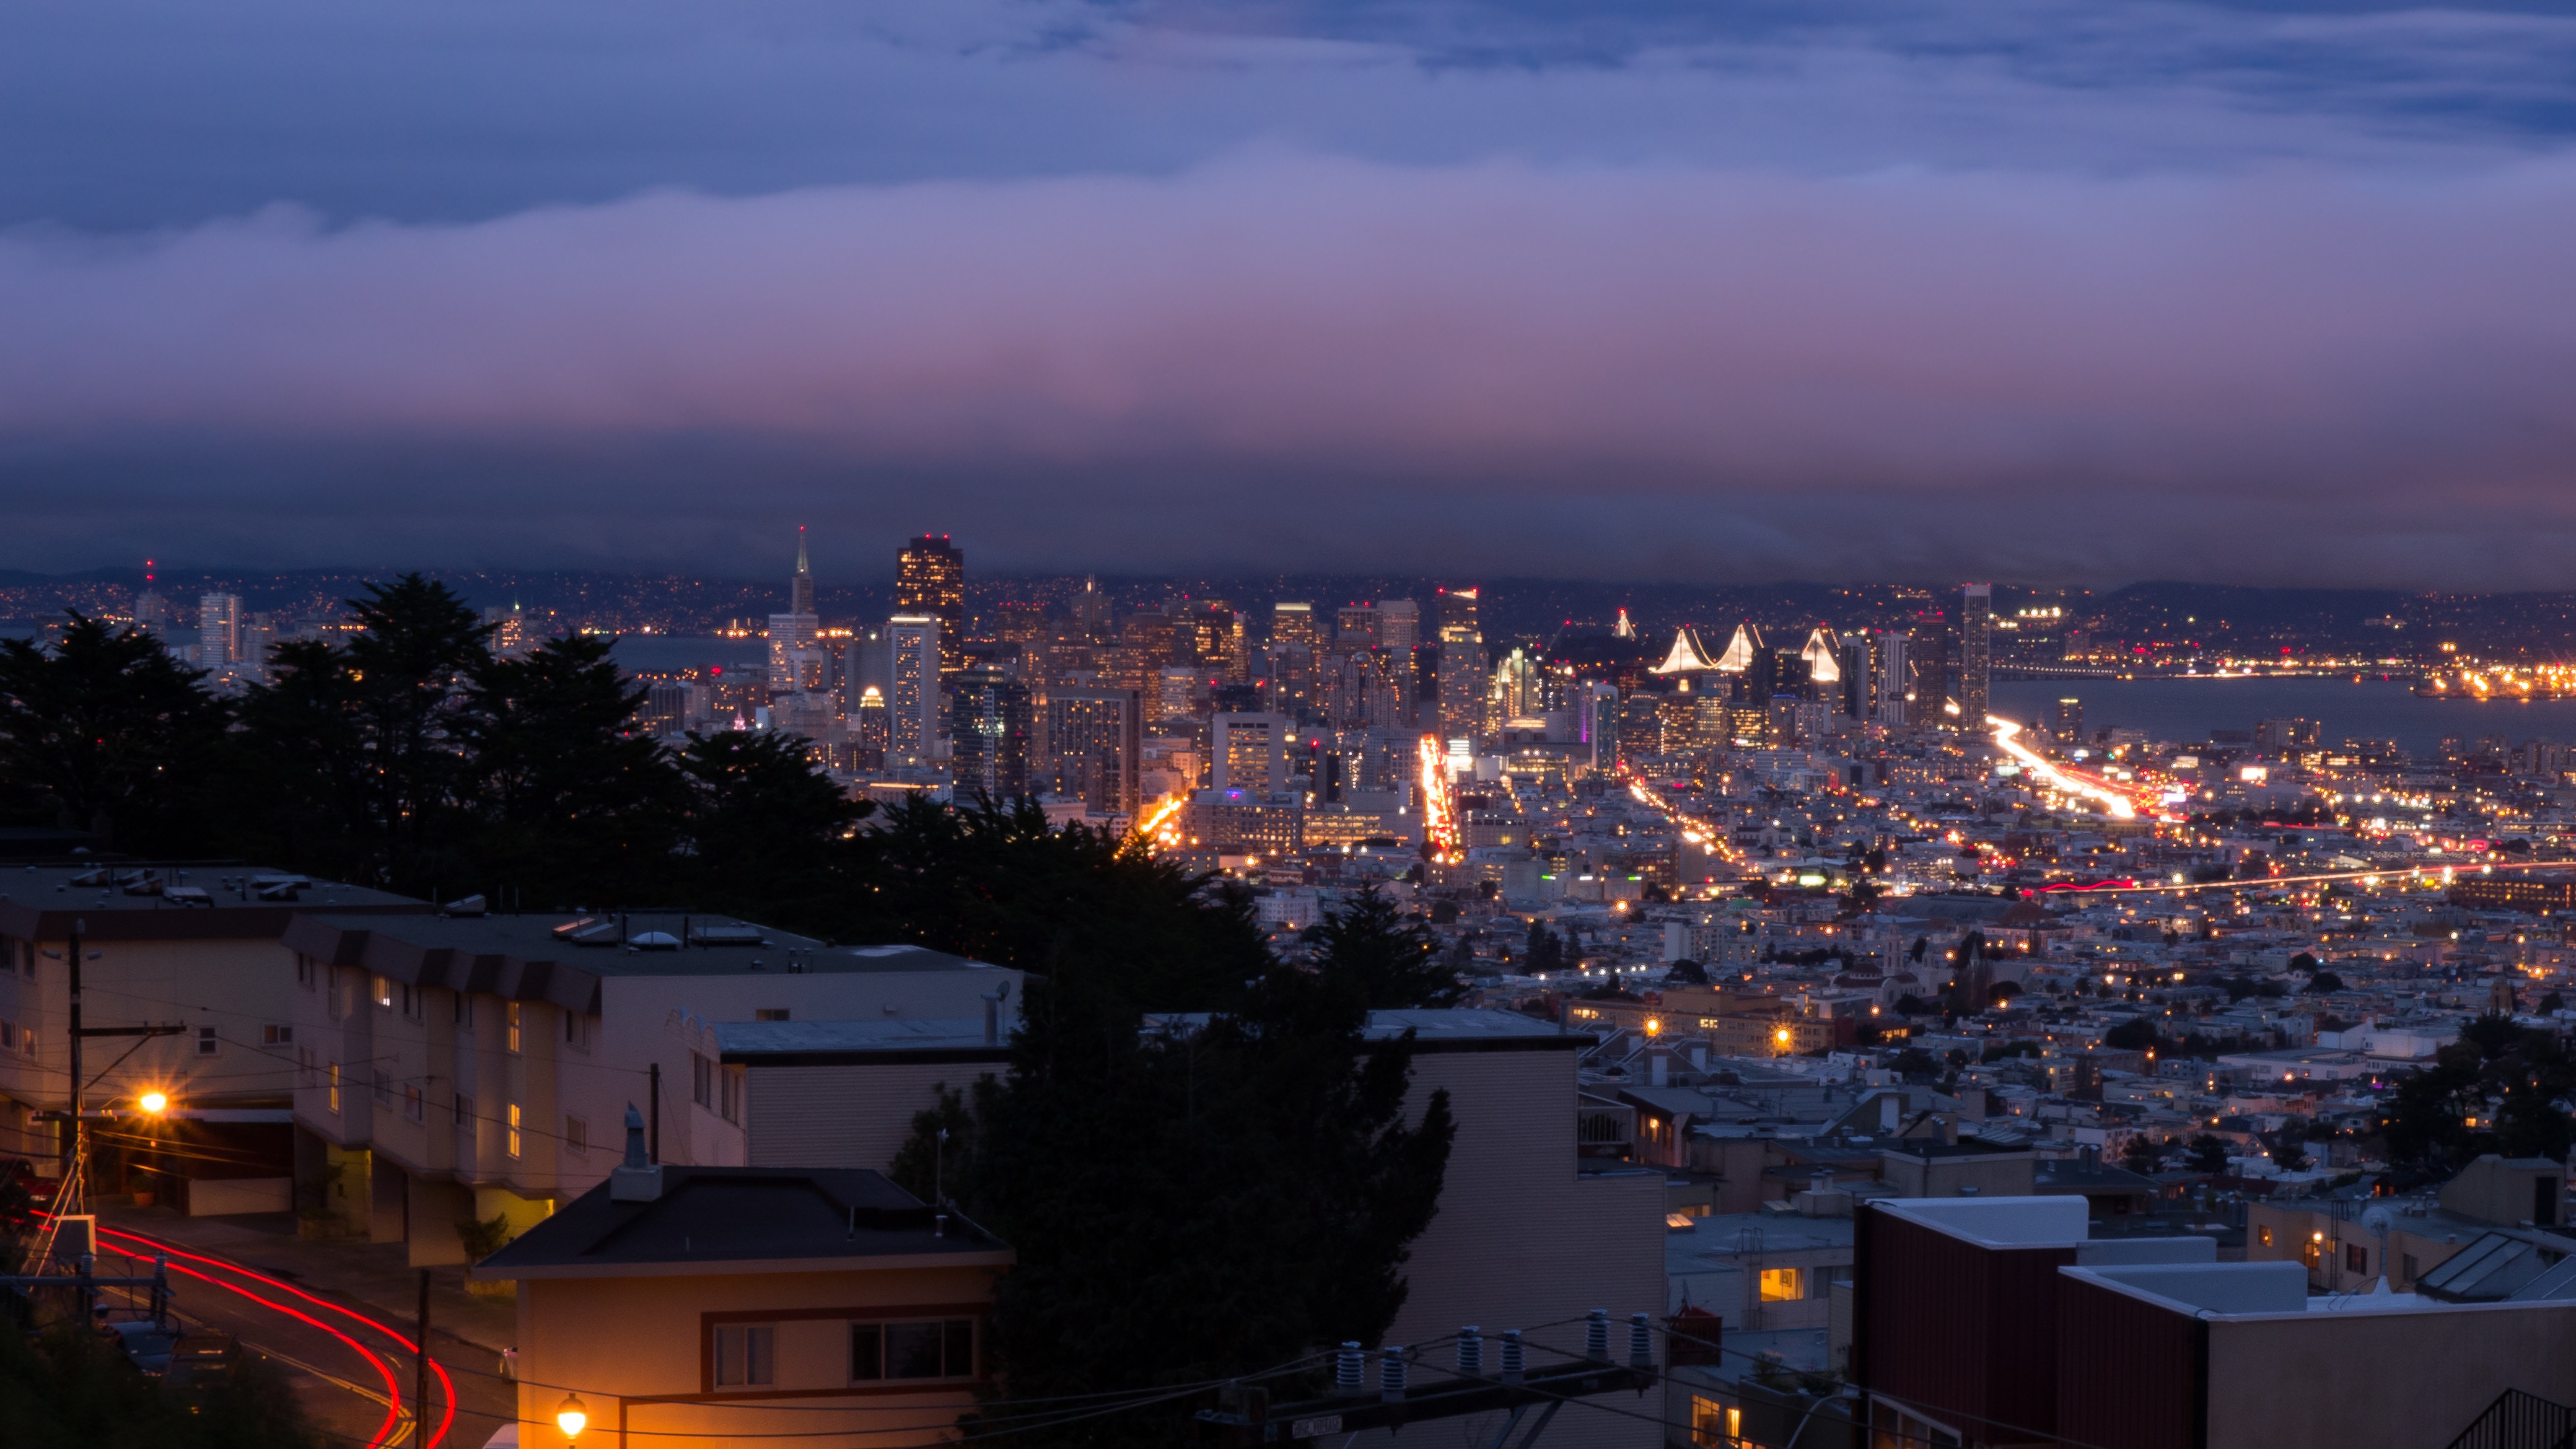
sunset, skyline, night, dawn, city, cityscape, downtown, dusk, evening, weather, human settlement, atmosphere of earth